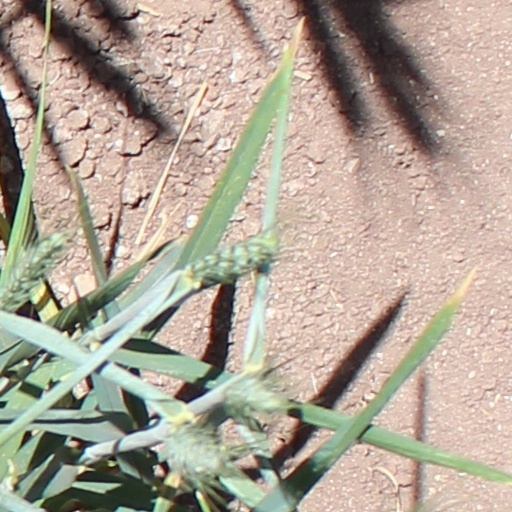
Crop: wheat